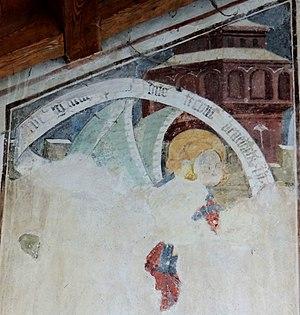
Saorge - Église de la Madone del Poggio - Portail est
L'église de la Madone del Poggio est une église catholique située à Saorge, en surplomb des gorges de Saorge, en France.